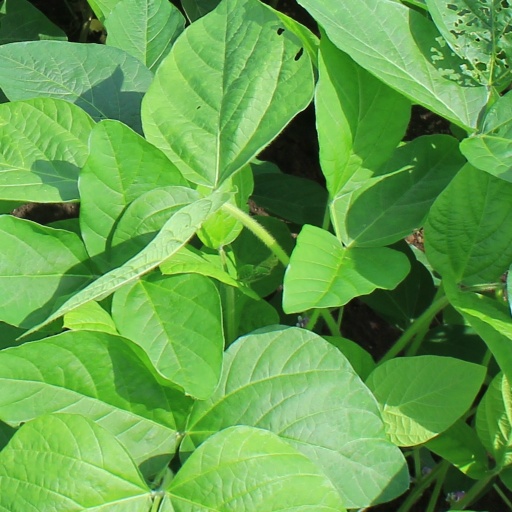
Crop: soybean